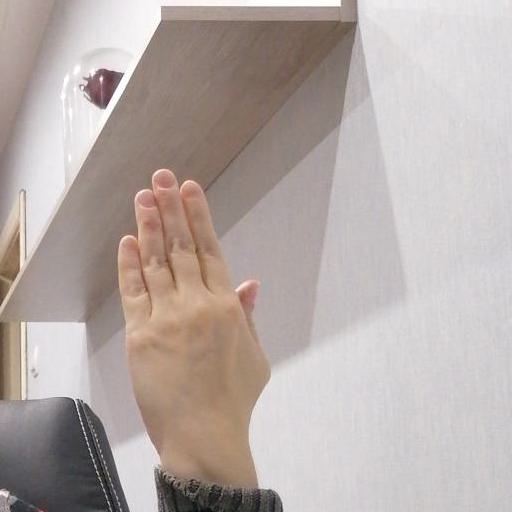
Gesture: stop_inverted